Sutorius eximius

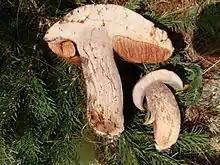
Bisected fruitbody

Fruit bodies have caps that are initially convex, later becoming broadly convex to more or less flat, with a diameter of . The cap surface is dry to slightly sticky, with a texture ranging from smooth to somewhat felt-like. Its color is purplish brown to grayish brown to reddish brown; young specimens are often covered with a fine whitish bloom (a delicate, powdery coating). The flesh is whitish, and slowly stains gray-brown when it is cut or injured. It has no distinctive odor, and a mild to slightly bitter taste. On the cap underside, the pore surface is dark chocolate brown to purple brown, and stains dark brown where bruised. The nearly circular pores number up to 3 per millimeter, and the tubes are deep. The solid stipe measures long by thick. Its color is similar to that of the cap, and it has a scurfy surface from a dense coating of purplish to purple-brown scabers.